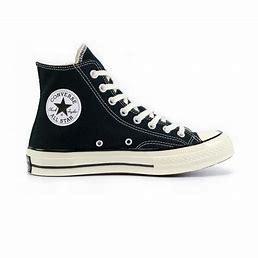
Brand: Converse
Model: Chuck Taylor All Star 1970S Canvas